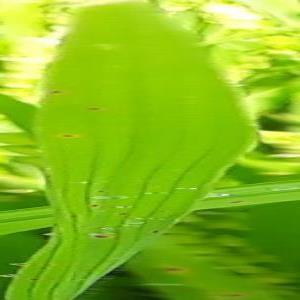
Disease: Brownspot